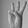
ASL letter: W